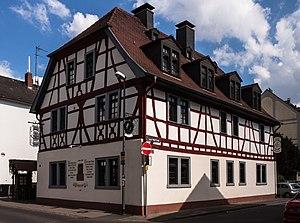
Wilhelm Dilthey est un historien, psychologue, sociologue et philosophe allemand.